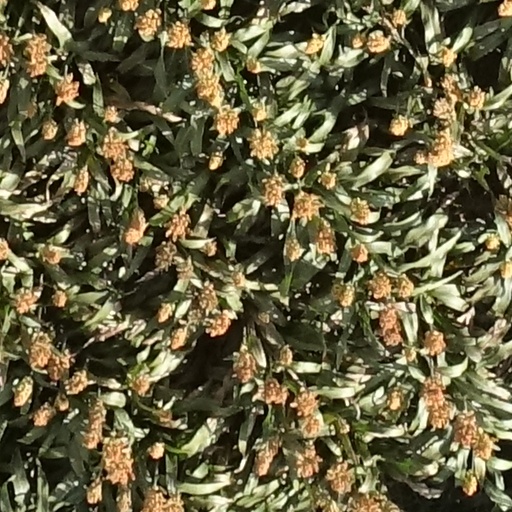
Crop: sorghum